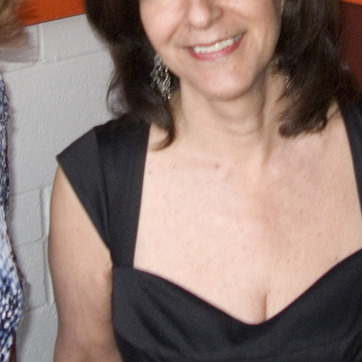
Material: skin